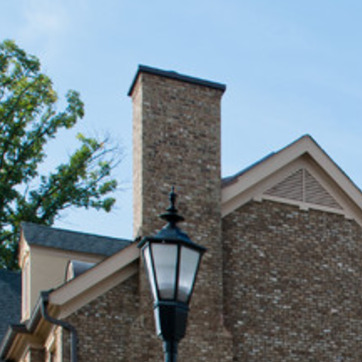
Material: brick